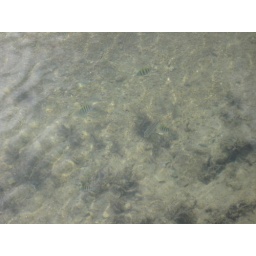
fish in the water